Simon Schwartzman

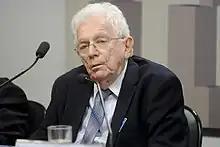
Simon Schwartzman

Simon Schwartzman (born July 3, 1939 in Belo Horizonte, Brazil) is a Brazilian social scientist. He has published extensively, with many books, book chapters and academic articles in the areas of comparative politics, sociology of science, social policy, and education, with emphasis on Brazil and Latin America. He was the President of the Brazilian Association of Sociology in 1990-91 (Sociedade Brasileira de Sociologia), and of the Brazilian Institute for Geography and Statistics (IBGE) and is a retired professor from the Federal University of Minas Gerais. He is member of the Brazilian Academy of Sciences, holder of the "Grand Cross" of the Brazilian Order of Scientific Merit (1996). He is currently associate researcher at the Institute for Studies in Economic Policy Instituto de Estudos de Política Econômica / Casa das Garças - Rio de Janeiro.